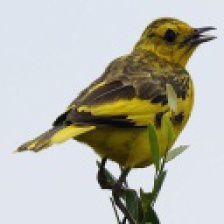
Species: GOLDEN PIPIT
Scientific name: TMETOTHYLACUS TENELLUS